Escapist fiction

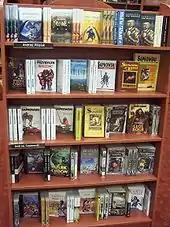
Bookstores will typically shelve science fiction and fantasy books separately from the general or literary fiction section. Katowice, Poland.

Escapist fiction, also known as escape fiction, escapist literature, or simply escapism, is fiction that provides escapism by immersing readers in a "new world" created by the author. The genre aims to compensate for a real world the reader perceives as arbitrary and unpredictable compared to the clear rules of the constructed "new world". Typically, an author of escapist fiction offers structure, rationality and resolution to real world problems throughout their medium. The genre facilitates mentalisation; that is, escapist fiction encourages psychological engagement from the reader. Escapist fiction is often contrasted with realism, which confronts the reader with the harsh reality of war, disease, family dysfunction, crime, foreclosure, death, etc. It encompasses a number of different genres within it; any fiction that immerses the reader into a world different from their own is fundamentally escapist fiction. Escapist literature aims to give readers imaginative entertainment rather than to address contemporary issues and provoke serious and critical thoughts.